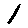
Label: 1